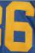
Number: 6